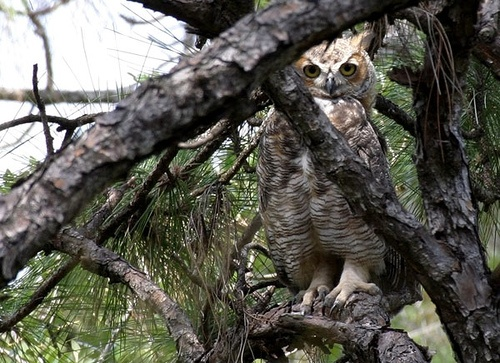
An owl is sitting in the tree branch
An owl is show perched on a limp in a pine tire.
A large owl sits on the branch of a pine tree looking straight ahead.
Owl perched in pine tree looking out through branches
An owl sitting on a branch in daylight.